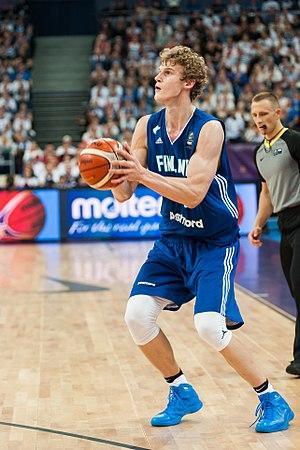
Lauri Markkanen, né le 22 mai 1997 à Vantaa, est un joueur finlandais de basket-ball évoluant aux Bulls de Chicago. Il est choisi en 7ᵉ position par les Timberwolves du Minnesota lors de la draft 2017 de la NBA. Il évolue aux postes d'ailier fort et pivot.